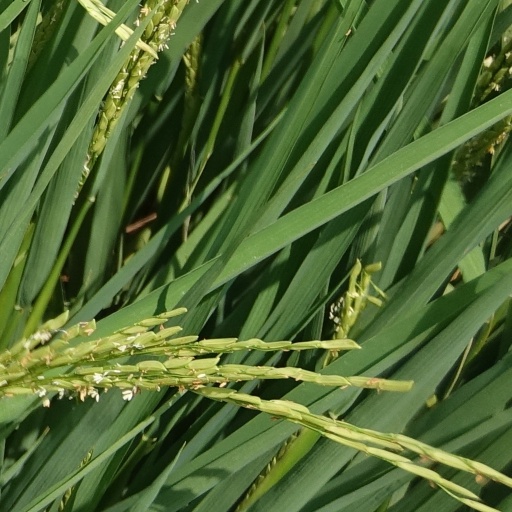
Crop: rice